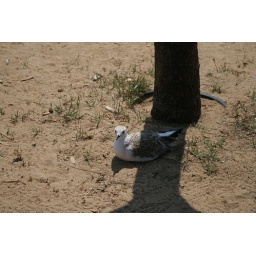
seagull just sitting under the tree to cool off